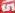
Number: 5